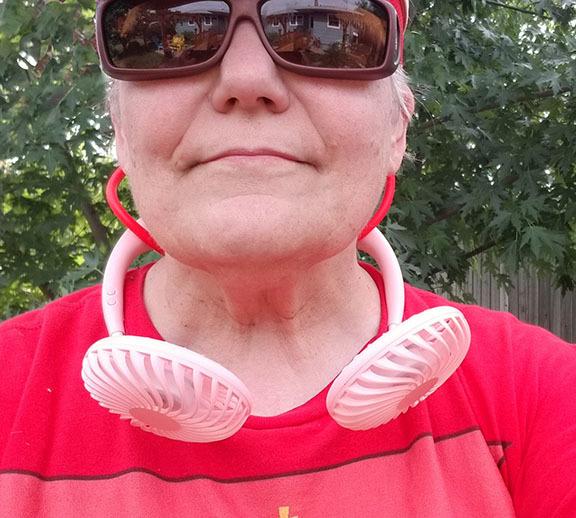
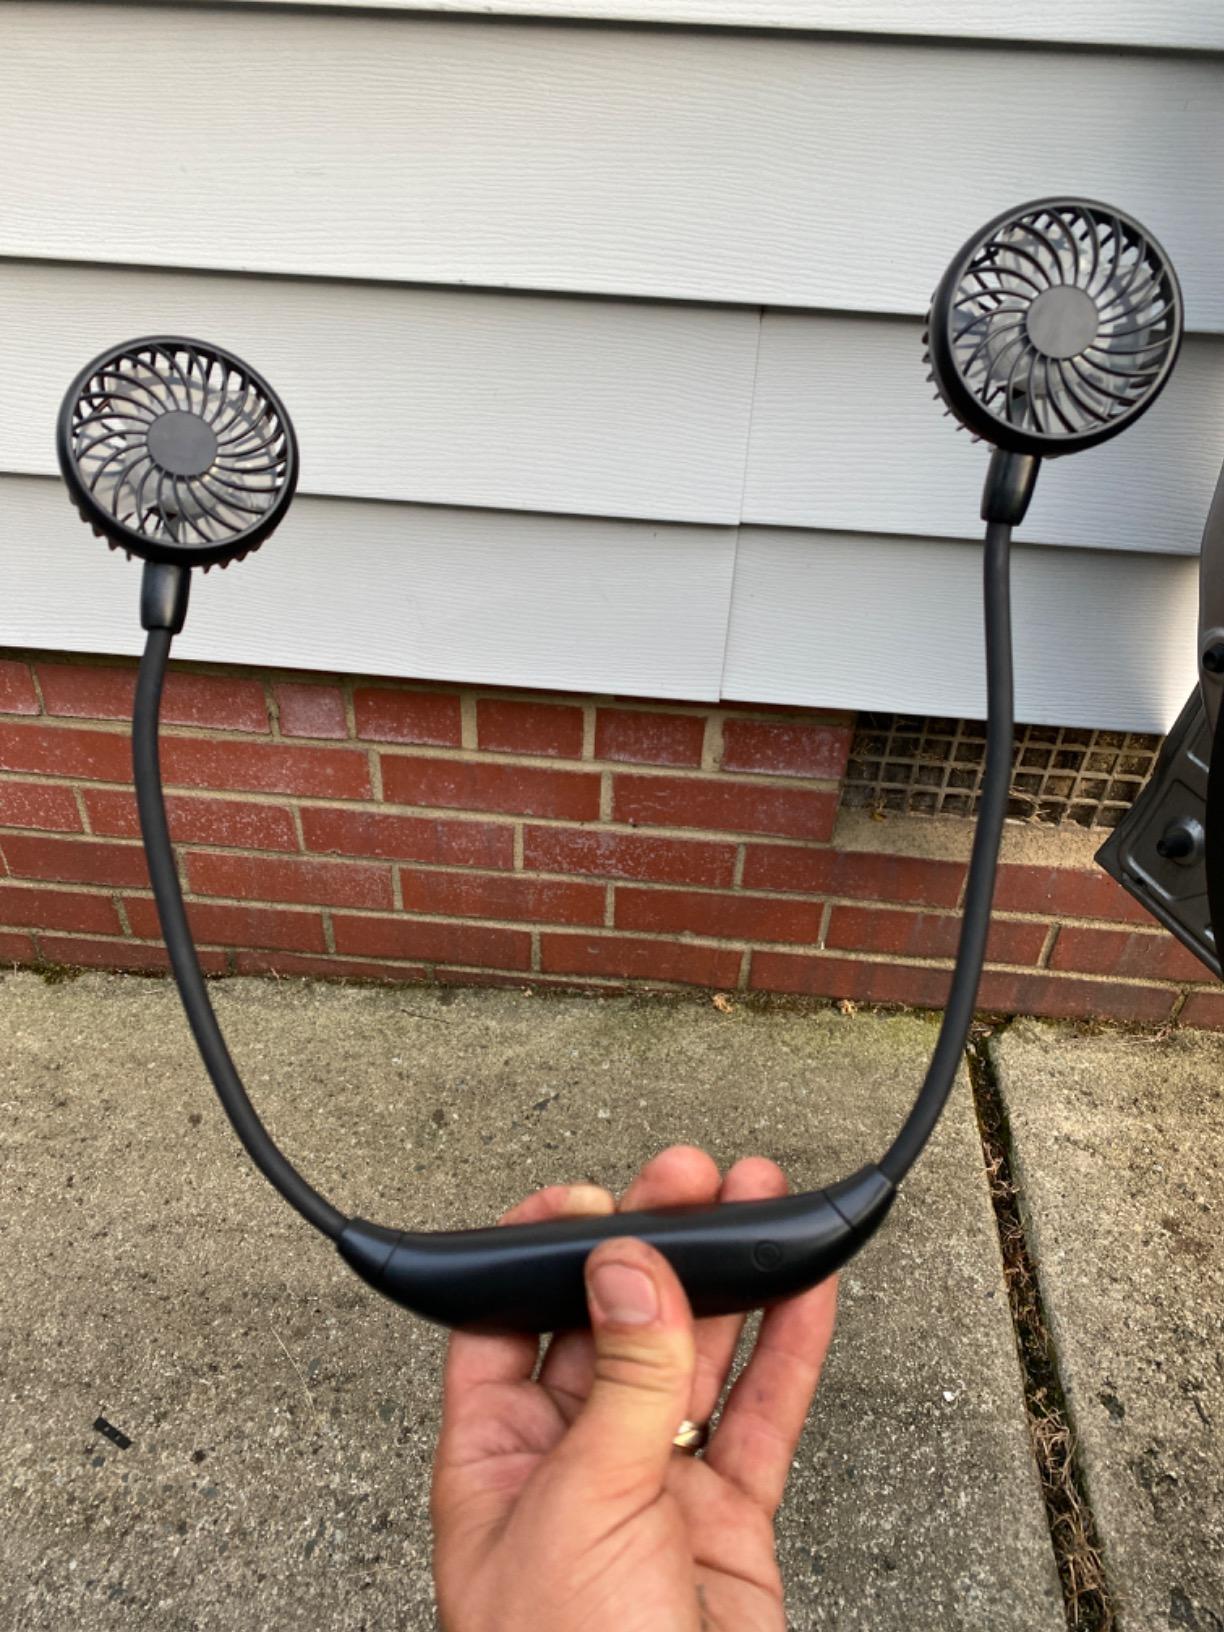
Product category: fan
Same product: no